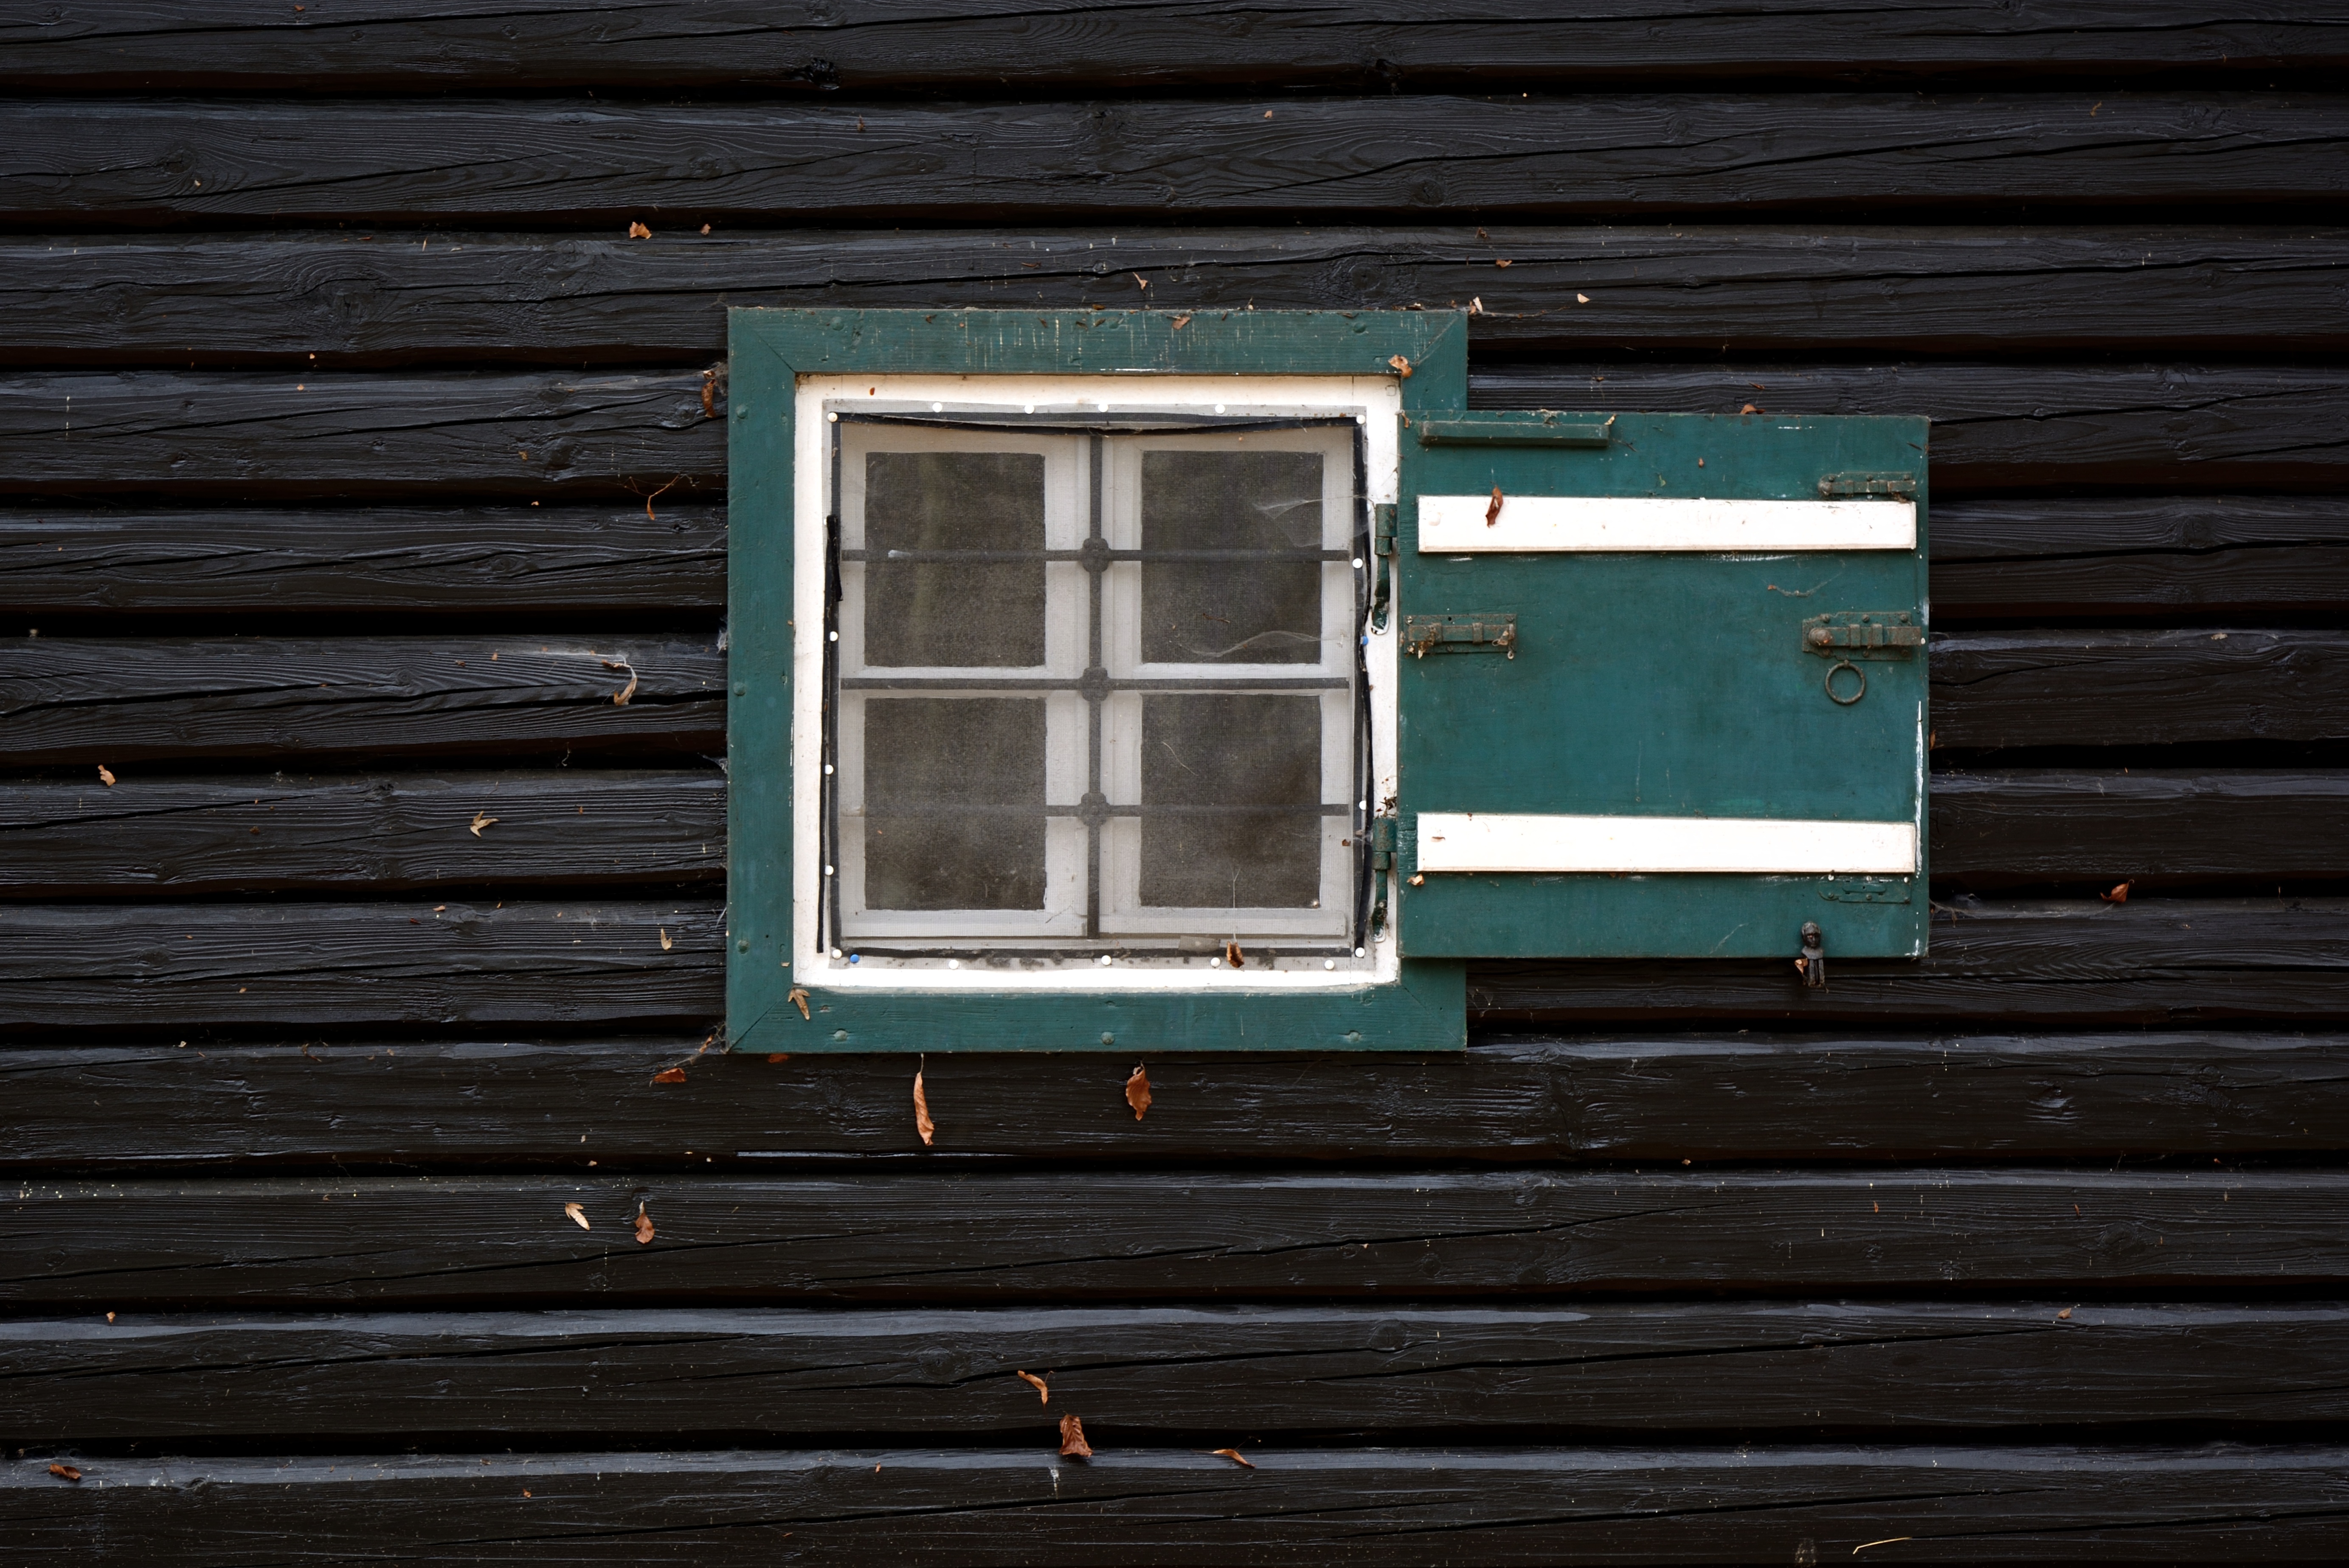
light, structure, wood, white, house, window, wall, dark, green, color, facade, darkness, blue, black, room, door, weathered, interior design, hauswand, wooden wall, wooden boards, wall boards, wooden windows, window covering